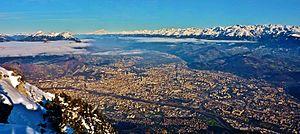
Vue sur l'agglomération Grenobloise depuis le sommet du Moucherotte (1901 m). Vue sur les massifs de Chartreuse, du Mont Blanc, de Belledonne et des Grandes Rousses.
L'unité urbaine de Grenoble est une unité urbaine française centrée sur la ville de Grenoble. Elle est composée de 53 communes situées dans la zone de confluence de l'Isère et du Drac, dans les Alpes occidentales.